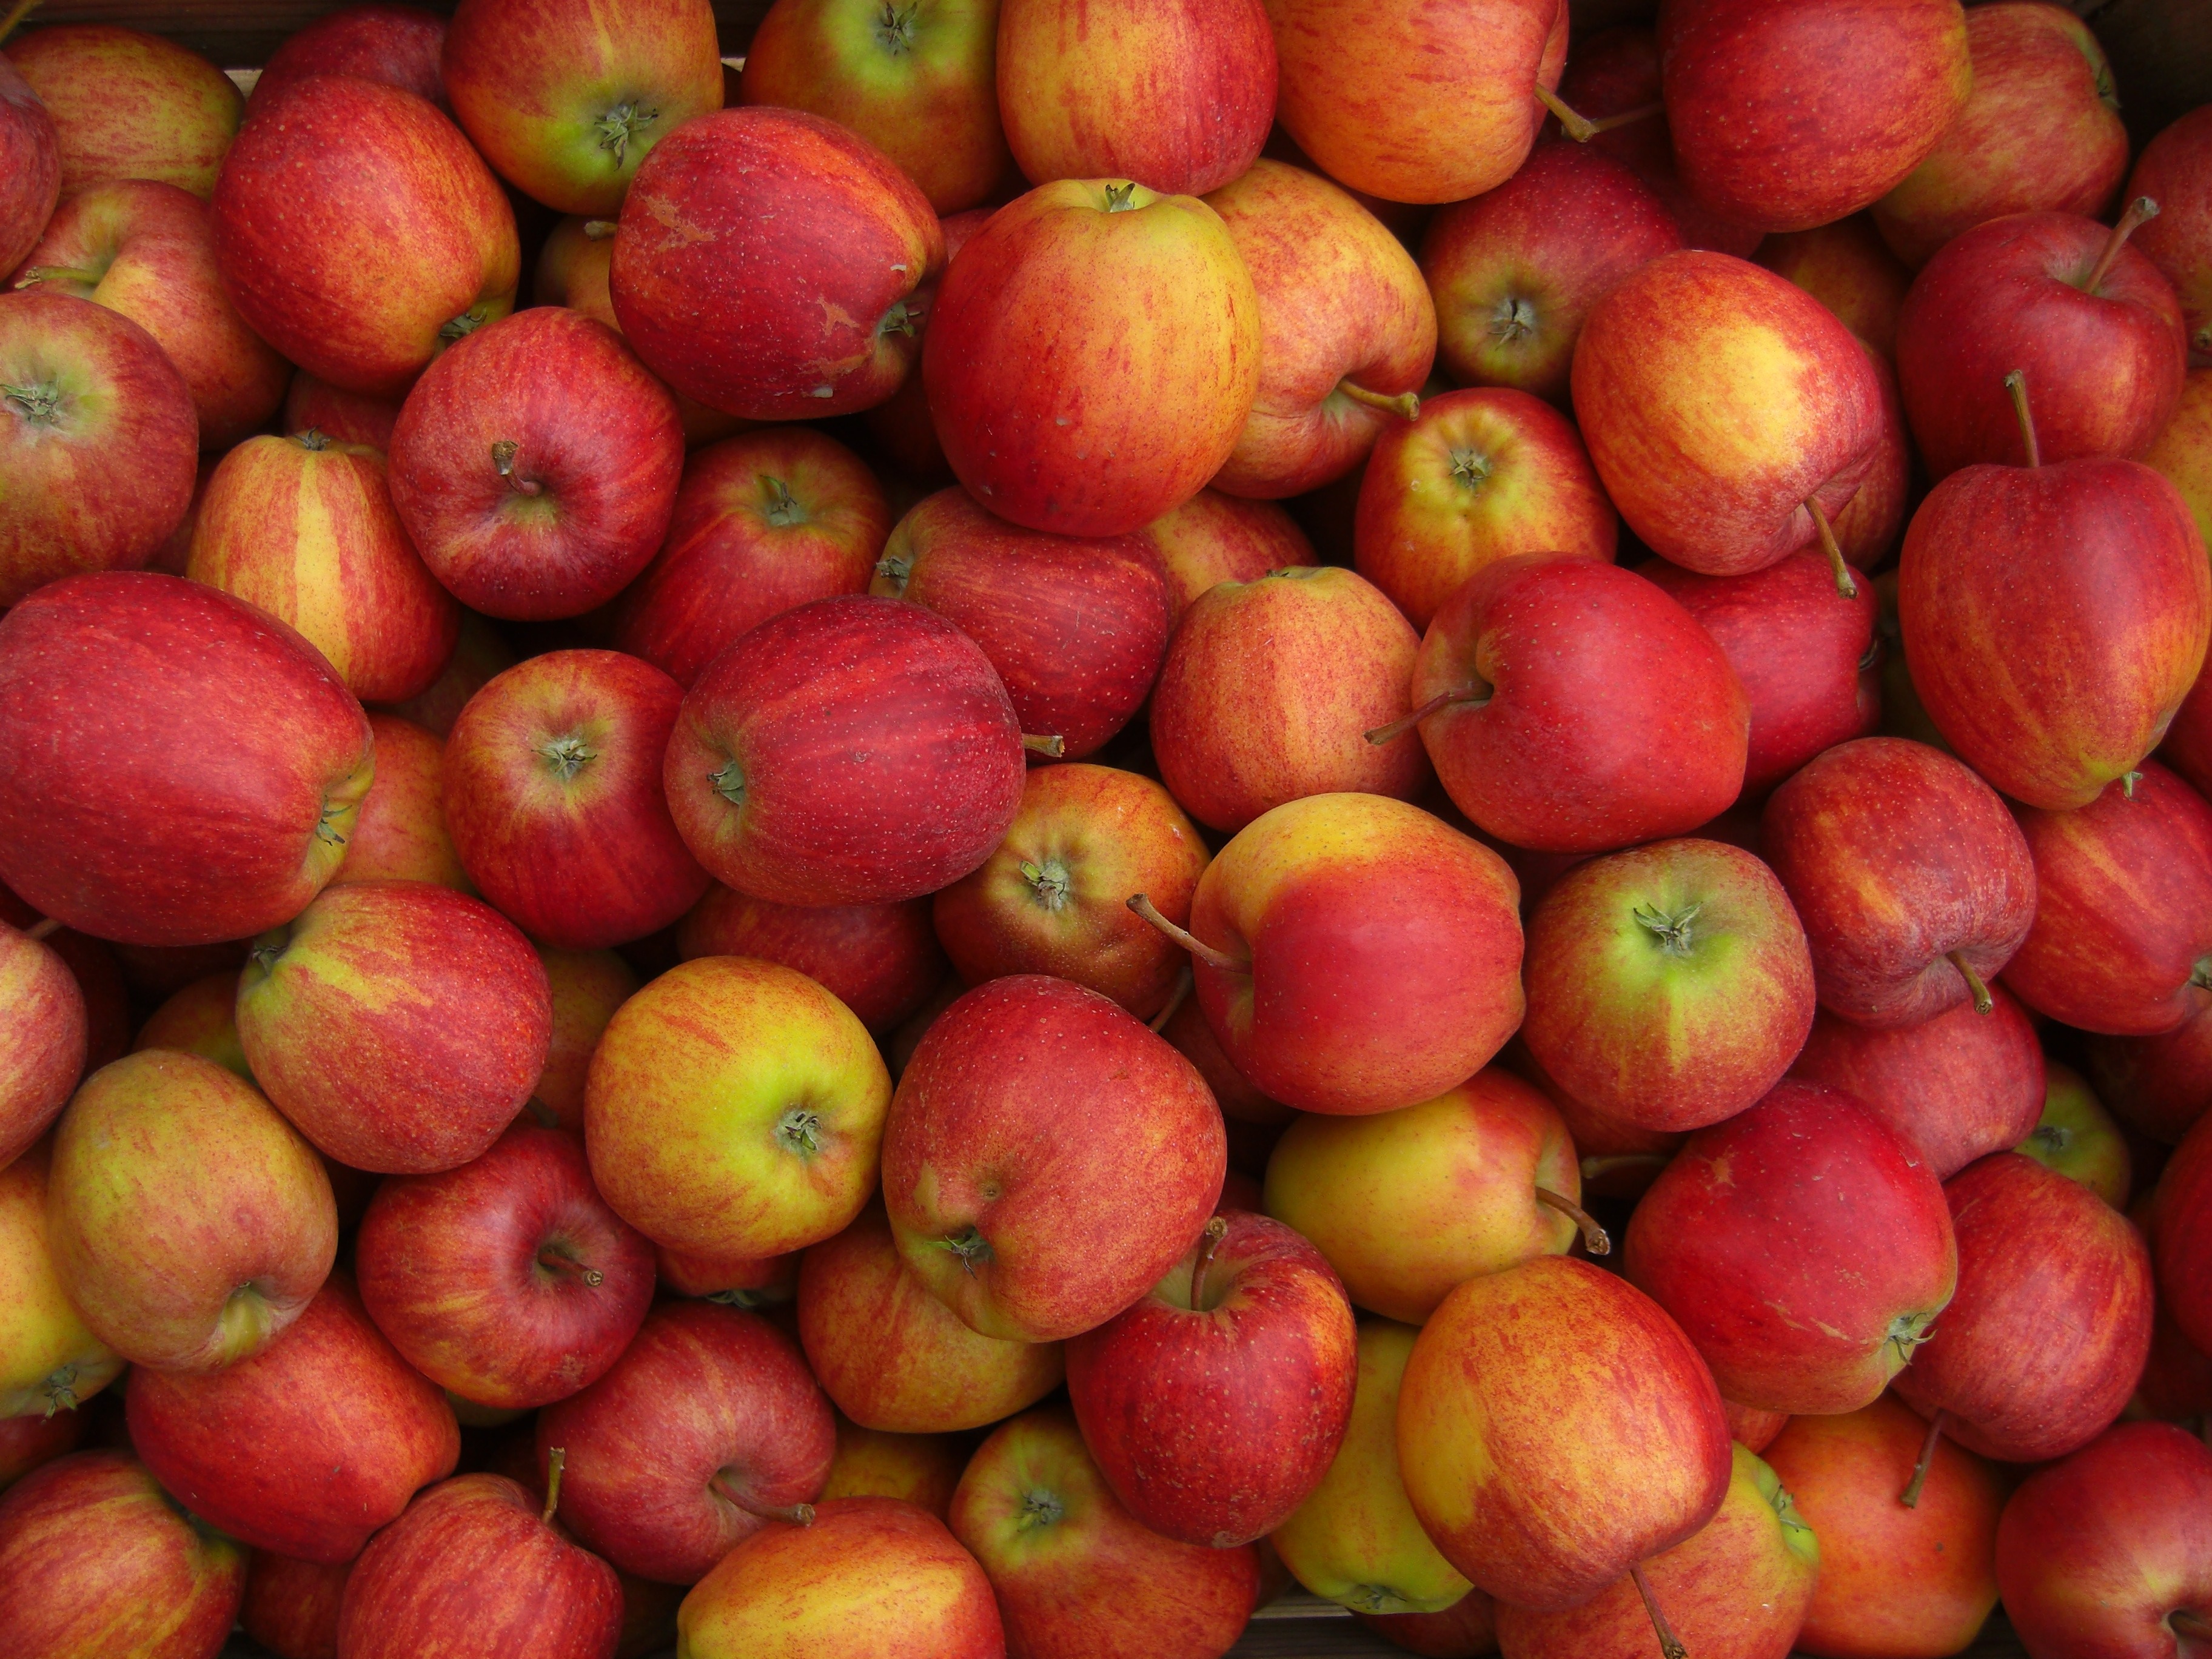
apple, plant, fruit, sweet, food, produce, healthy, eat, delicious, fruits, frisch, flowering plant, rose family, nectarine, land plant, camu camu